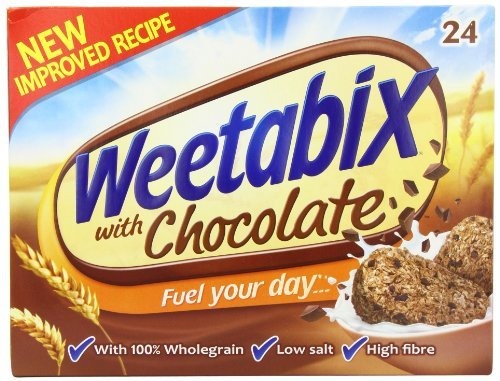
Item Name: Weetabix Chocolate 24 Pack 540g by Weetabix
Value: 457.2
Unit: Ounce

Price: 19.65